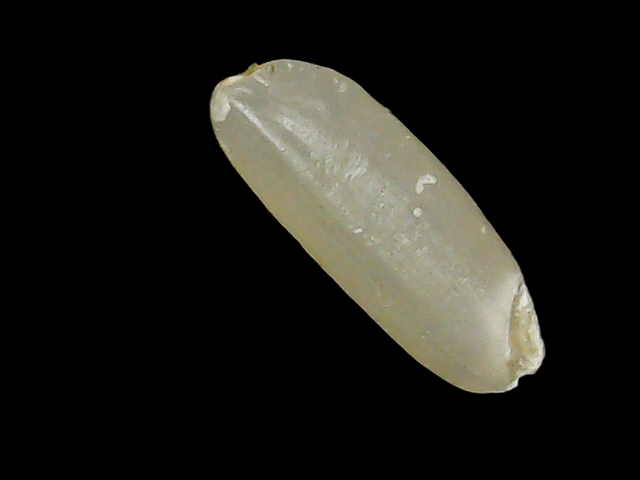
Rice variety: Binadhan11